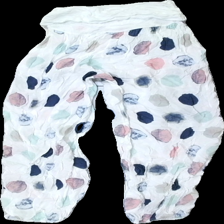
View: back
Type: Trousers
Category: Ladies
Brand: Not in the list
Colors: White, Turquoise, Blue, Pink, Grey
Material: 100% viskos
Pattern: Dots
Cut: Regular
Season: All
Price range: <50
Recommended usage: Reuse
Description: pösiga byxor med tryck